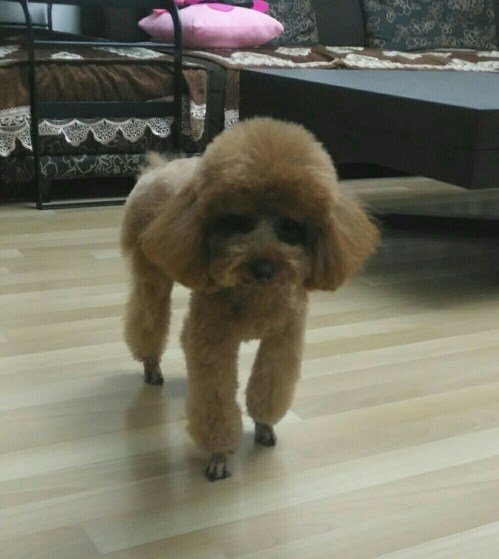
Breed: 7449-n000128-teddy